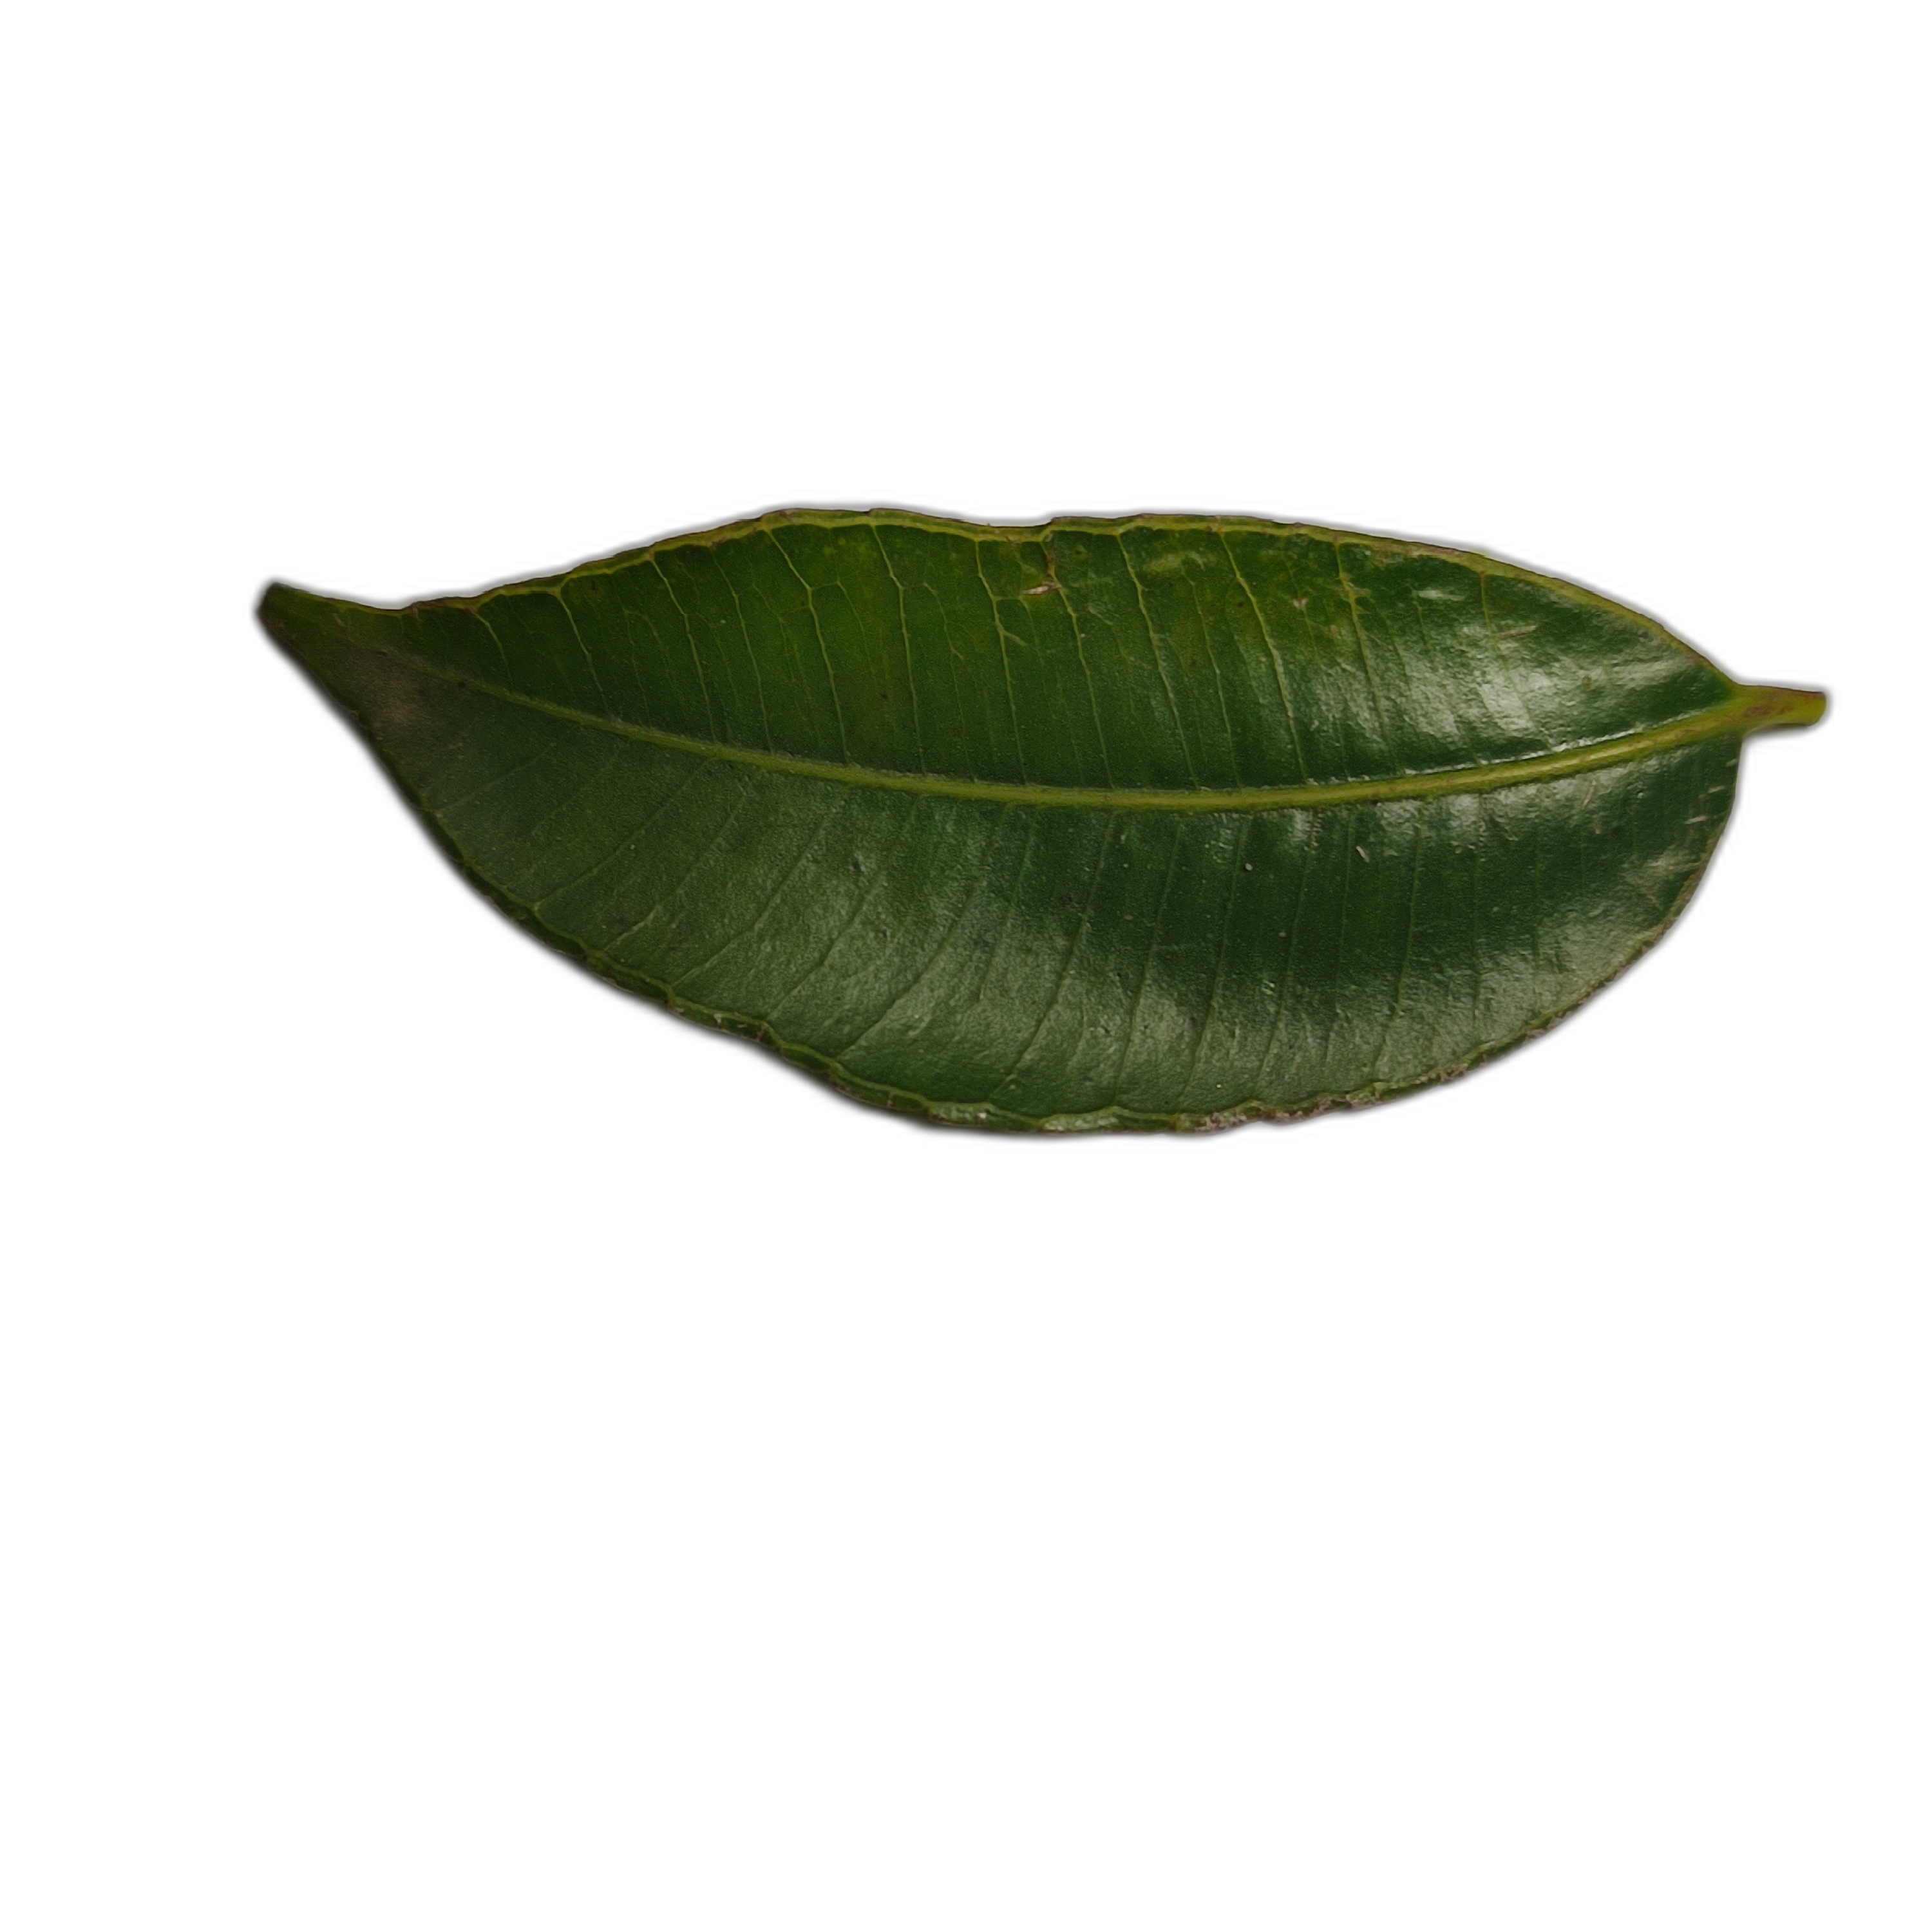
Label: healthy